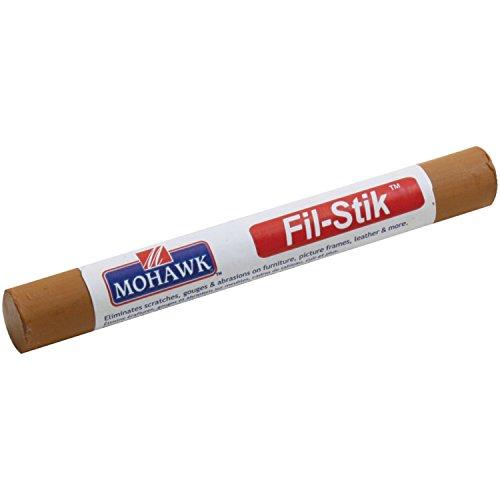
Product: Mohawk Finishing Products M230-0333 Fil-Stik Repair Pencil (Heritage Oak)
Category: Toys & Games | Arts & Crafts | Drawing & Painting Supplies | Crayon Sharpeners
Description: Heritage oak.
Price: $3.99
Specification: ProductDimensions:4x0.5x0.5inches|ItemWeight:0.8ounces|ShippingWeight:0.8ounces(Viewshippingratesandpolicies)|ASIN:B01DUBZ8FW|Itemmodelnumber:M230-0333|Manufacturerrecommendedage:16months-8years